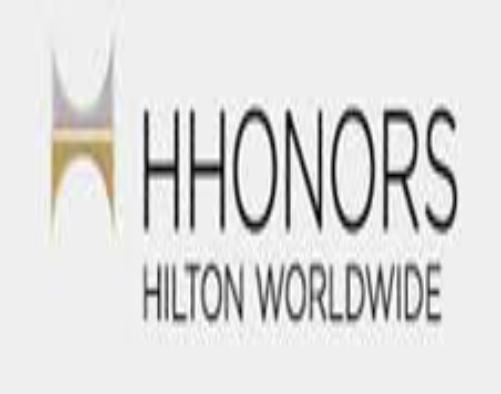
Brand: Hilton Worldwide-3
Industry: Others